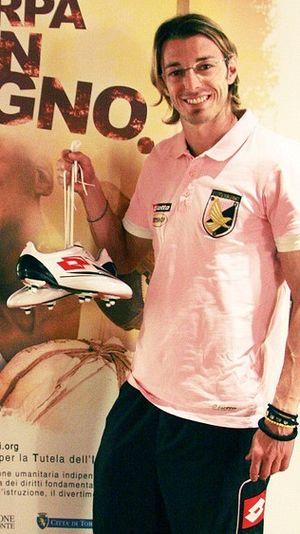
Federico Balzaretti avec le maillot de l'US Palerme